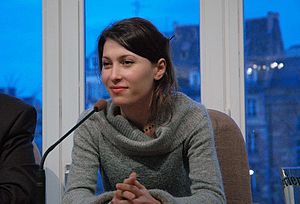
Tjetjenere
Tjetjenerne udgør den største indfødte etniske gruppe i Nordkaukasus. Tjetjenerne kalder sig for Nochtji, hvilket kommer fra navnet på en af de større tjetjenske stammer, Noxçmexkaxoy, og dens hjemland. Størstedelen af det tjetjenske folk bor i den russiske delstat Tjetjenien, hvor de udgør majoriten, men de bor også i andre dele af Rusland, særligt i Dagestan og i Moskva. Godt en million tjetjenere bor i Tjetjenien, men pga. af de sidste års mange konflikter lever der store tjetjenske grupper i eksil, den såkaldte tjetjenske diaspora. Deres sprog, tjetjensk, tilhører de nordkaukasiske sprog og de fleste tjetjener er sunnimuslimer.